Doris Hill

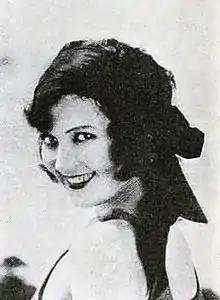
Hill in 1929

Doris Hill (March 21, 1905 – March 3, 1976), born Roberta M. Hill, was an American film actress of the 1920s and 1930s.